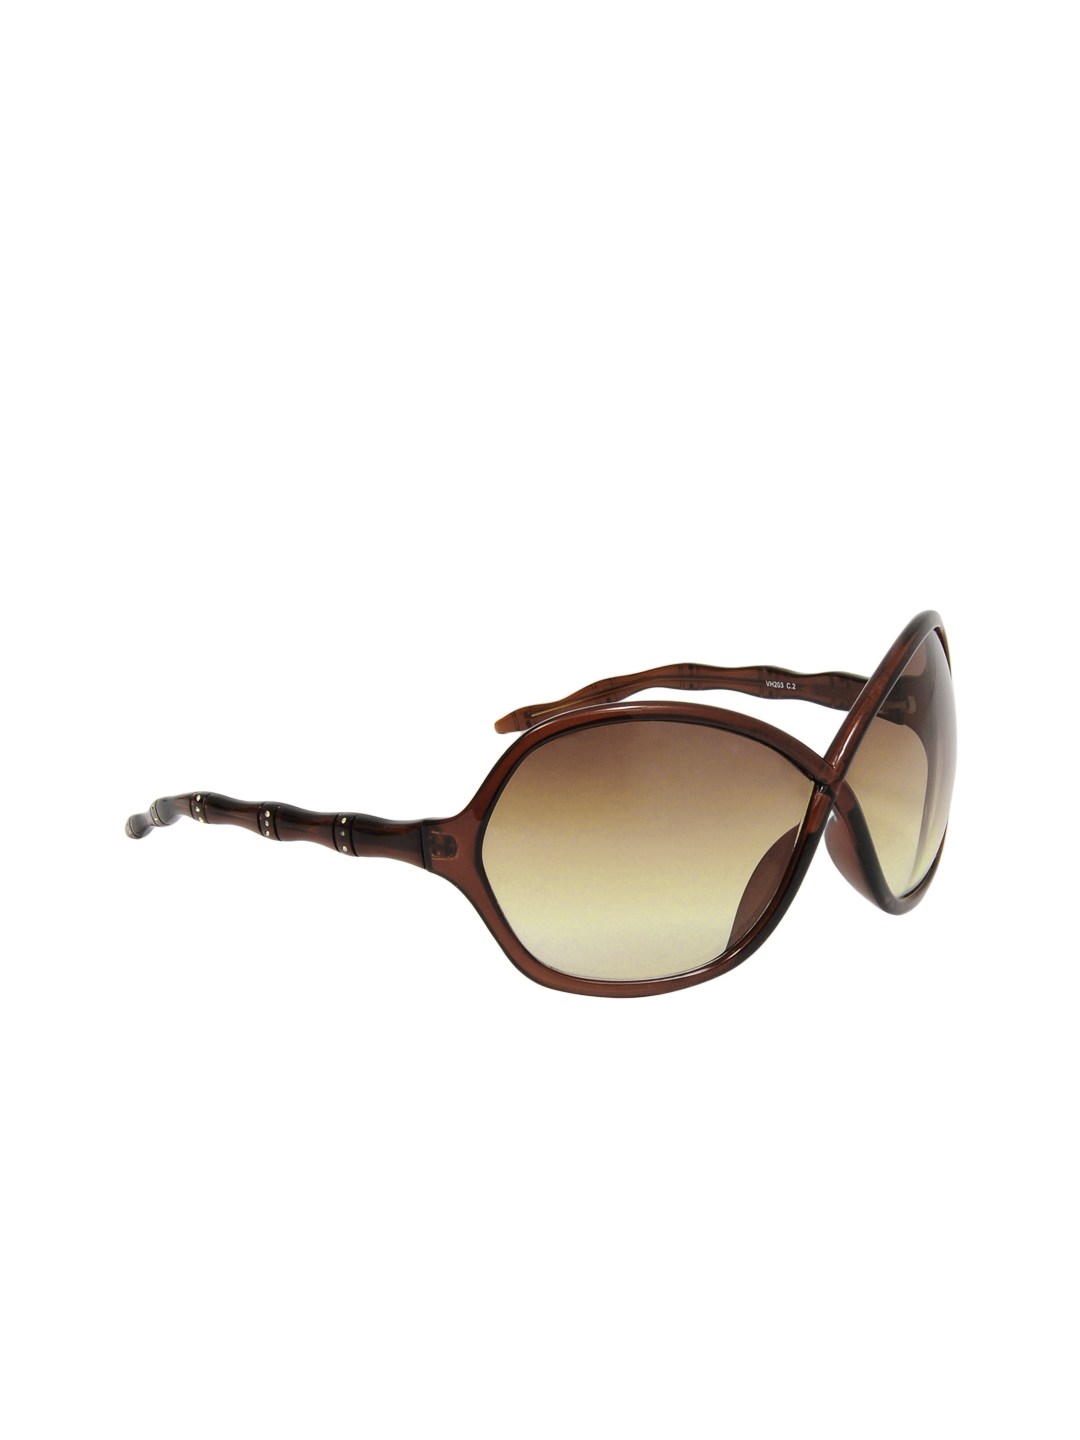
Van Heusen Women Casual Sunglasses
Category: Accessories / Eyewear / Sunglasses
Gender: Women
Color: Brown
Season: Winter 2016
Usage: Casual